BBC News at Ten

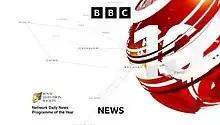
Title card used since 3 April 2023. In 2024, the Royal Television Society award for "Network Daily News Programme of the Year" tag was removed.

BBC News at Ten (formerly known as the BBC Ten O'Clock News or the Ten O'Clock News) is the BBC's flagship evening news programme on British television channels BBC One and the BBC News Channel, broadcast nightly at 10:00pm and produced by BBC News. It is normally broadcast for 30minutes, except on bank holidays when it may be shorter and only shown on BBC One. The programme was controversially moved from 9:00pm to 10:00pm on 16 October 2000. The Sunday edition of the programme is listed as "BBC Weekend News" on TV guide and BBC iPlayer.